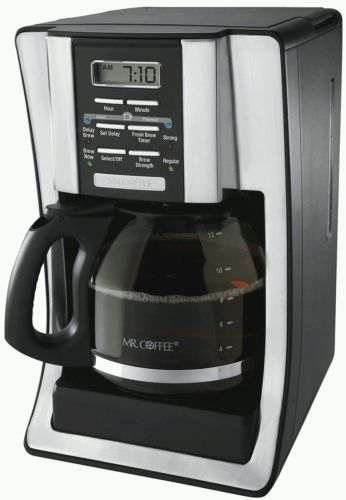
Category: coffee maker